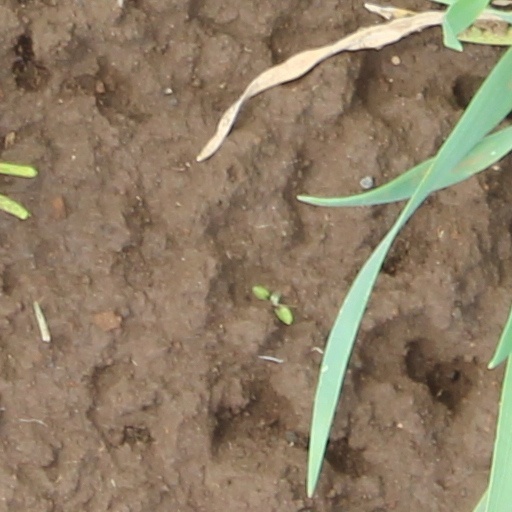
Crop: wheat